R. G. Burton

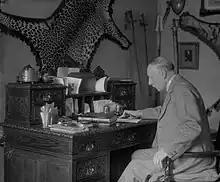
In 1933

Reginald George Burton (1864 – 2 February 1951) was a British Indian army officer, hunter-naturalist and writer of books on sports hunting and military history.